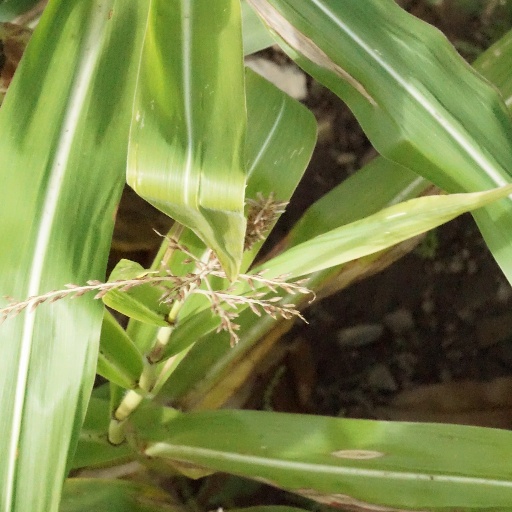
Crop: maize; corn